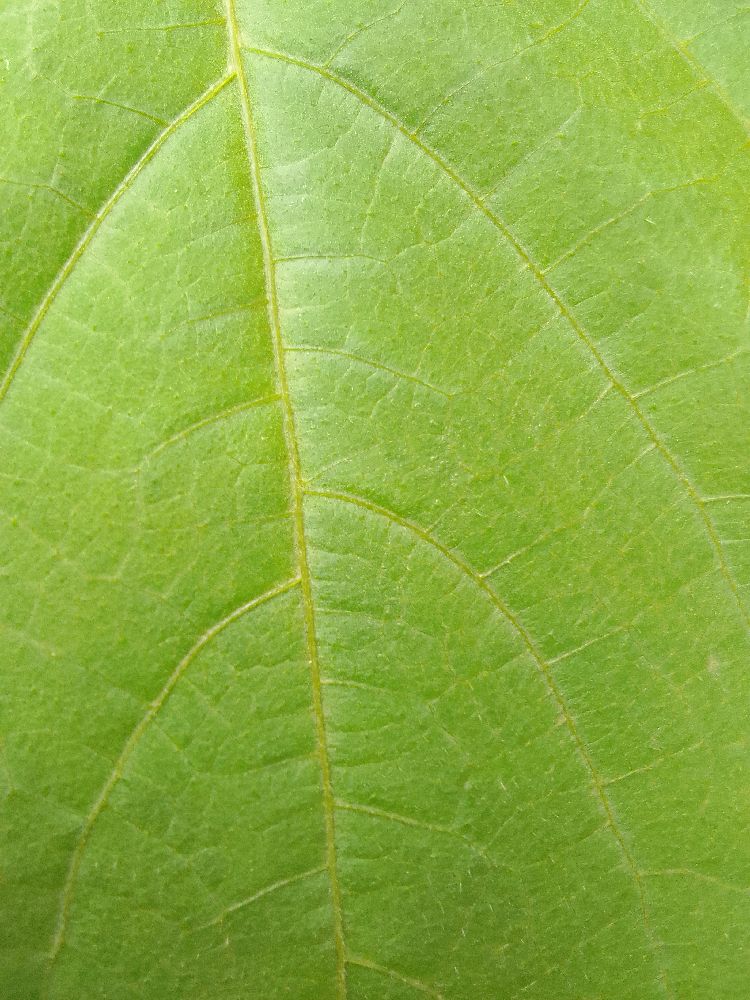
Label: healthy